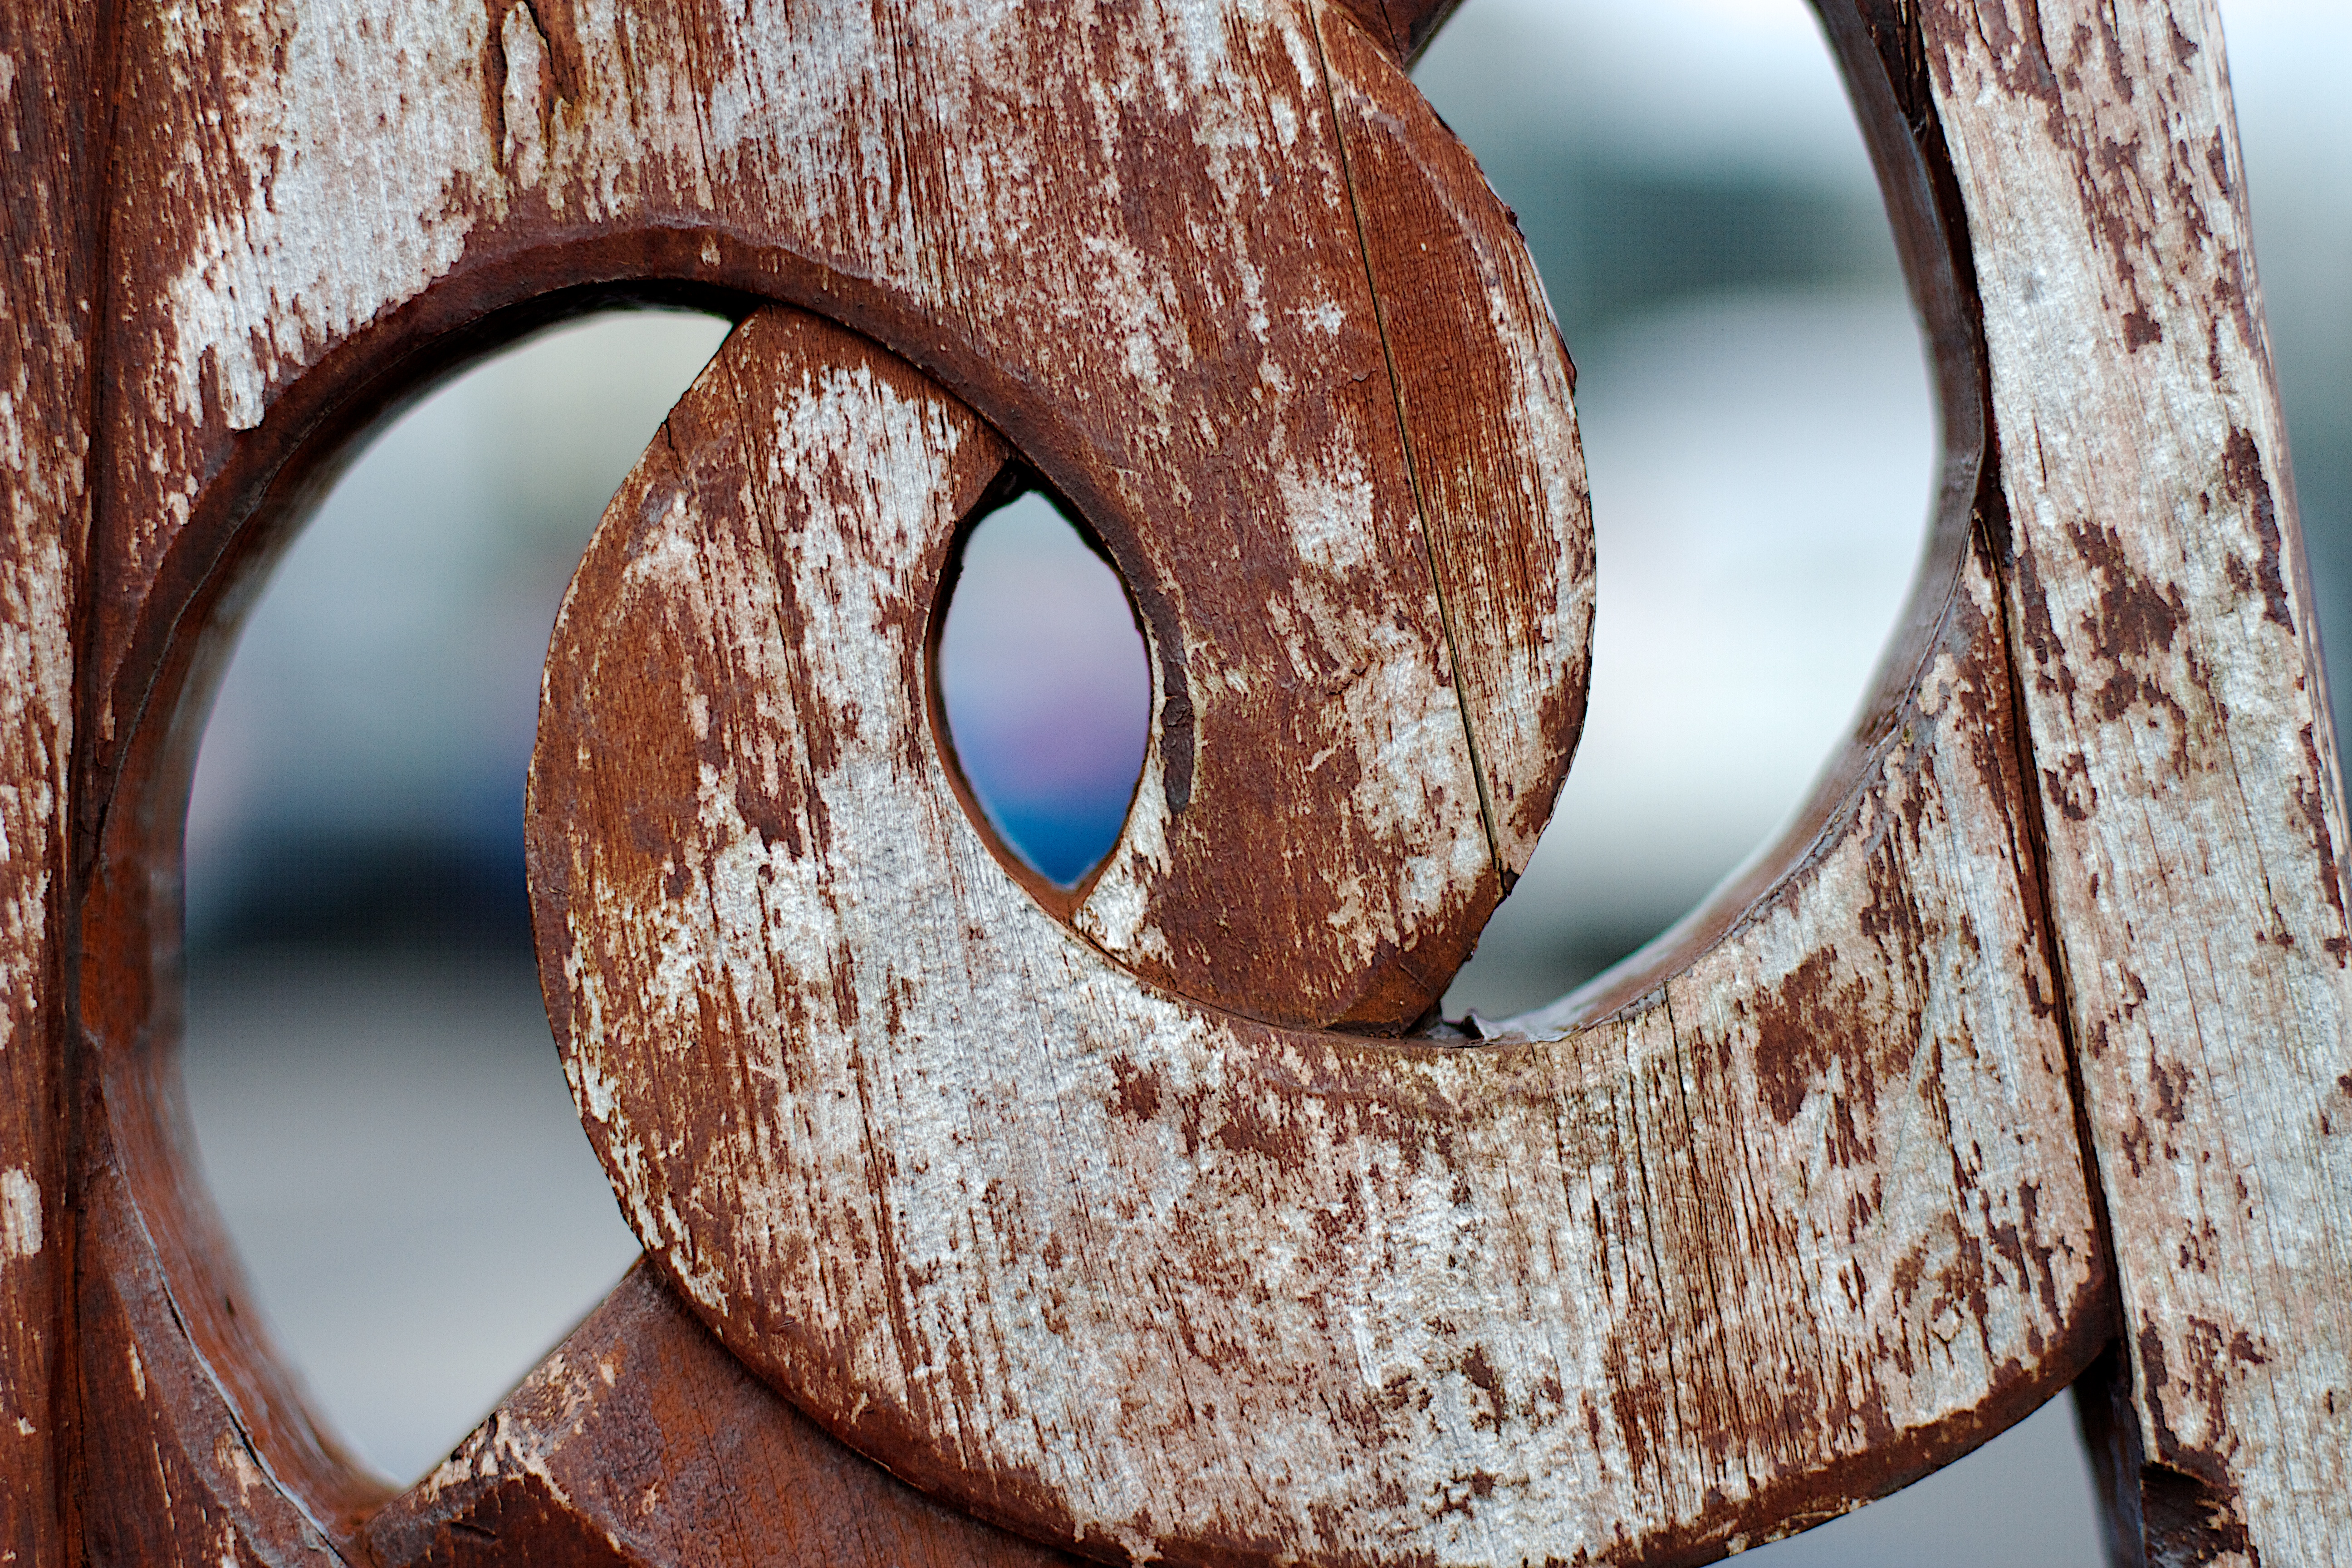
wood, number, rust, metal, material, close up, sculpture, iron, organ, 2014365